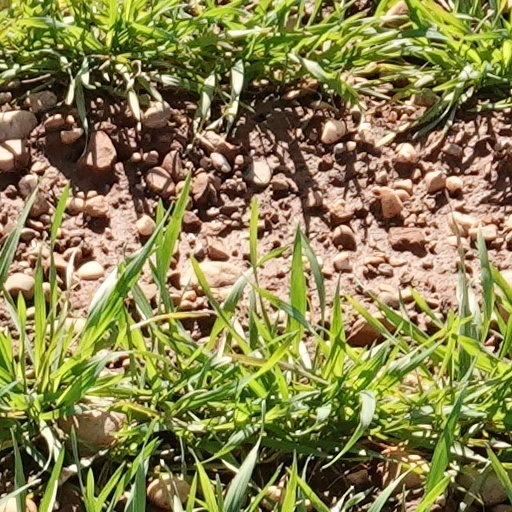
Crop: wheat